Niya Town

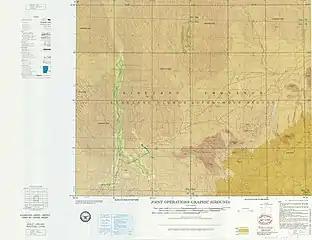
Map including Niya (labeled as MIN-FENG (NI-YA)) (ATC, 1971)

Niya is located on China National Highway 315, which is the main Ruoqiang-Hotan road along the southern edge of the Tarim Basin.